Mary Boland

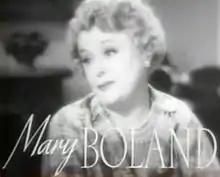
Trailer for "The Women" (1939)

Boland's greatest success on the stage in the 1920s was the comedy "The Cradle Snatchers" (1925–26), in which she, Edna May Oliver, and Margaret Dale, having been abandoned by their husbands, take on young lovers. Roy Liebman notes this play helped establish the persona that would be associated with her for the rest of her career. Boland's paramour was Humphrey Bogart in one of his first roles. She had previously performed with Bogart in the 1923 comedy "Meet the Wife" at the Klaw Theatre as Gertrude Lennox.